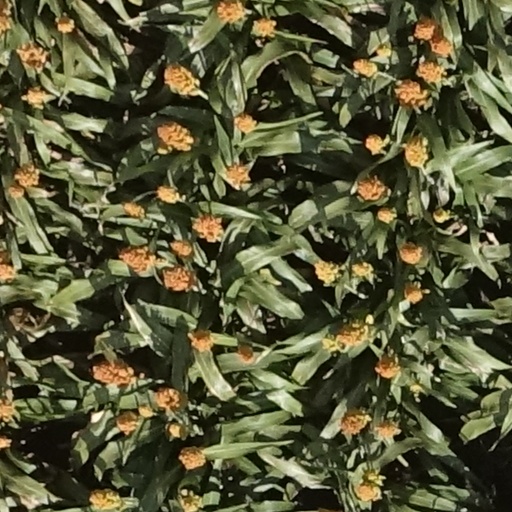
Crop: sorghum